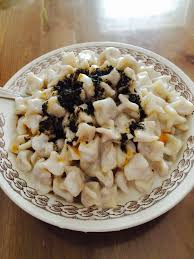
Yemek: manti